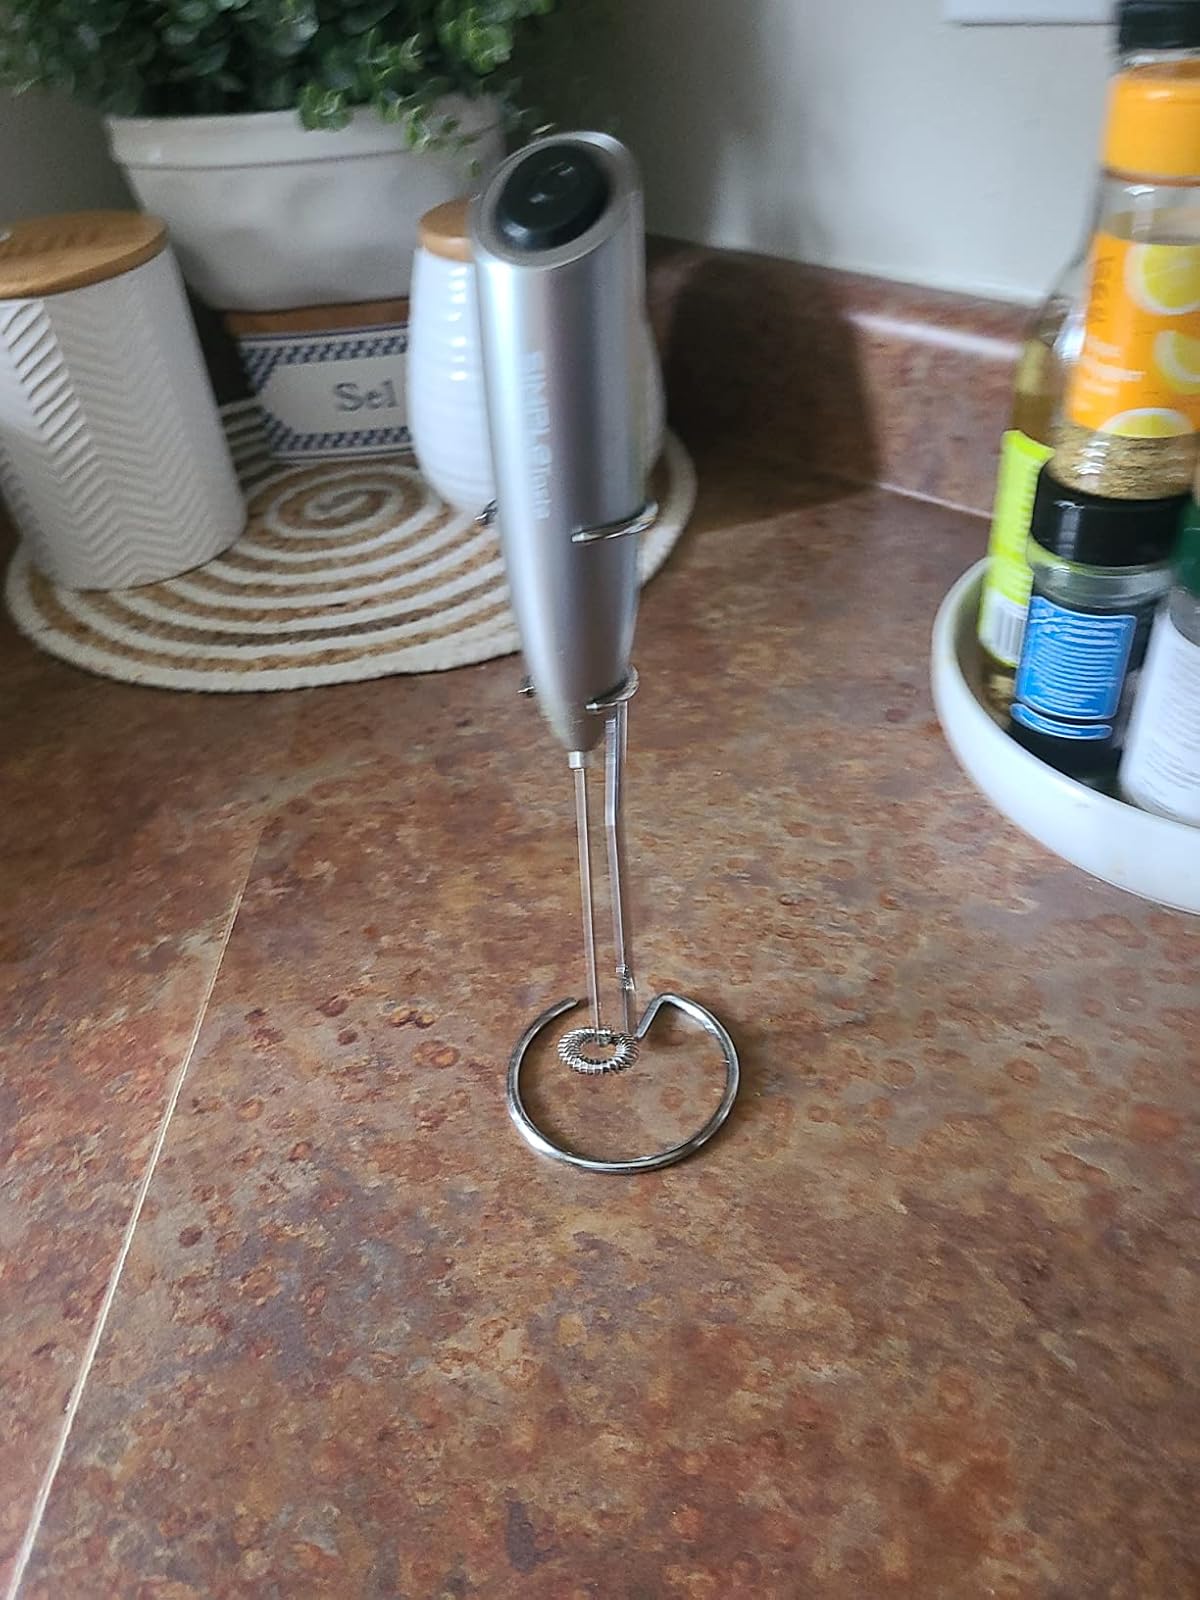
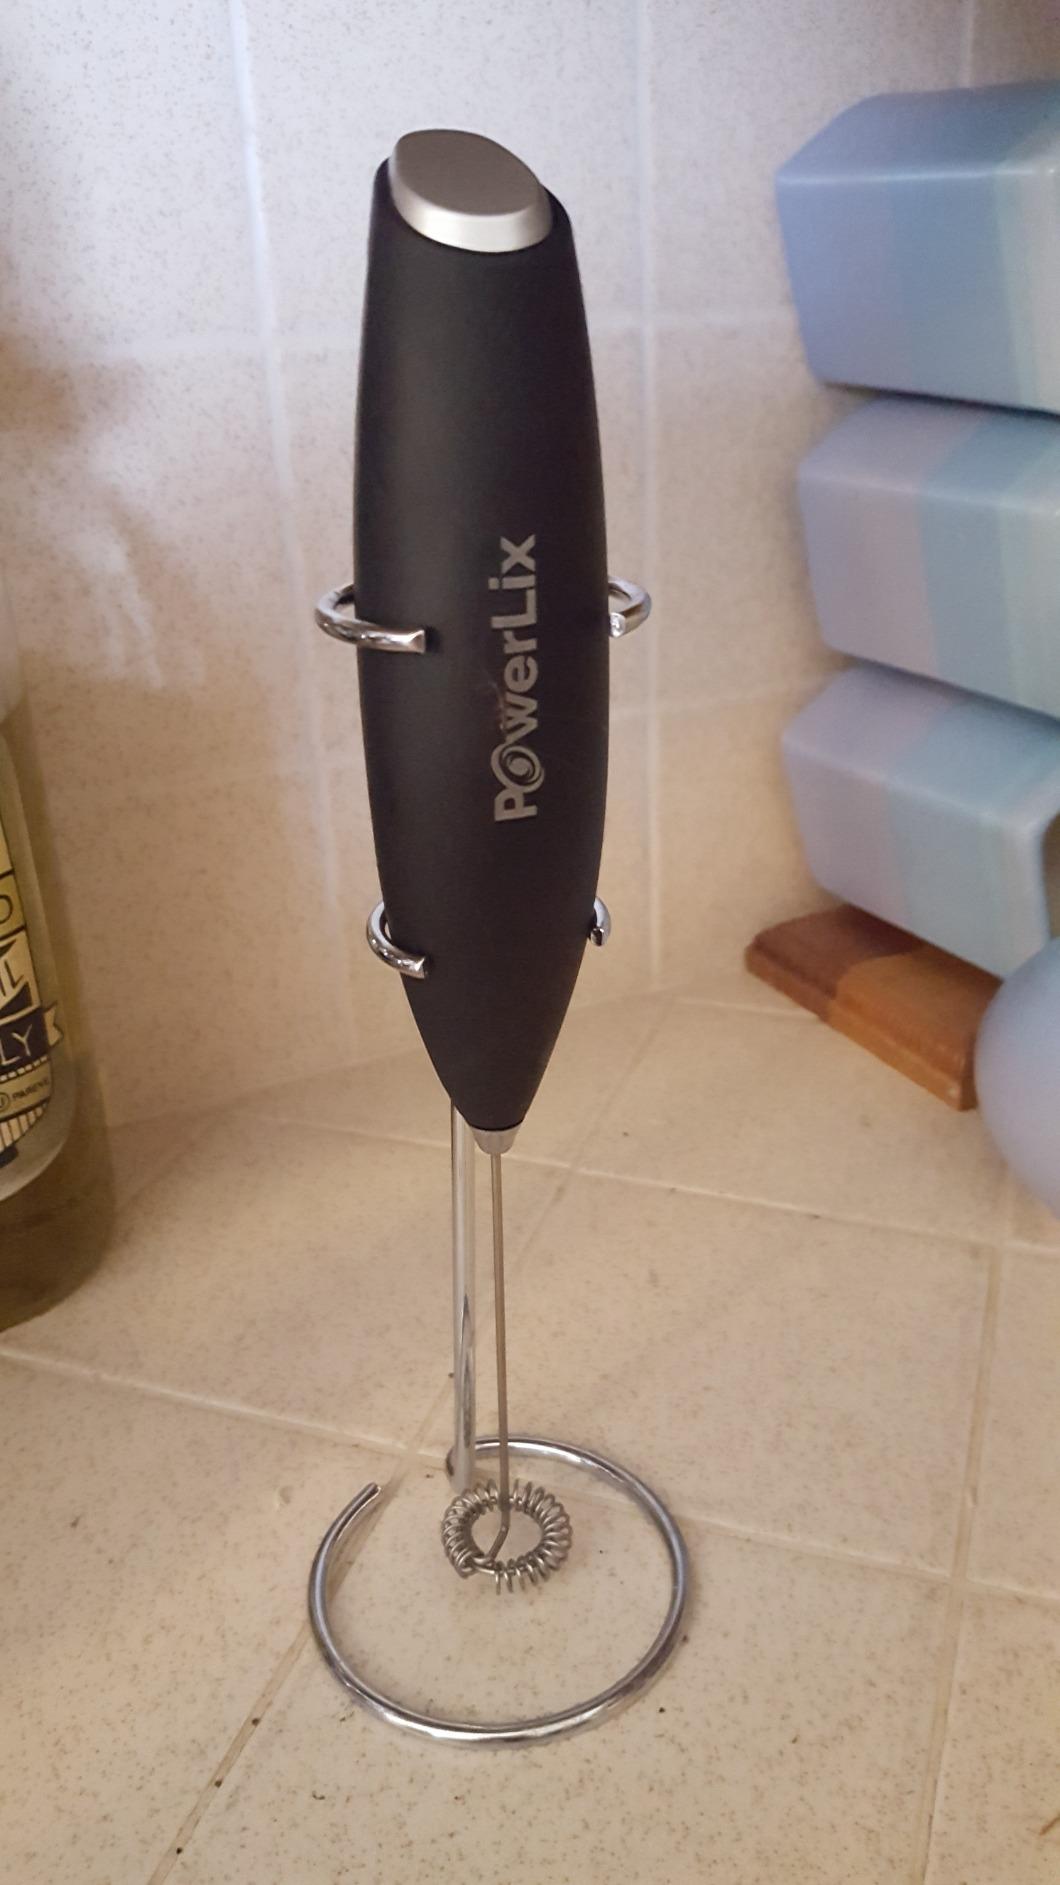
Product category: items_mixer
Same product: no